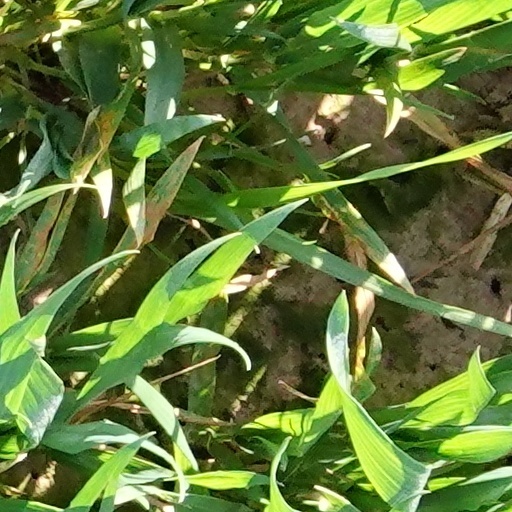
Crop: wheat